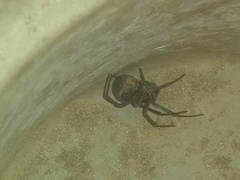
Species: Lactrodectus_hesperus